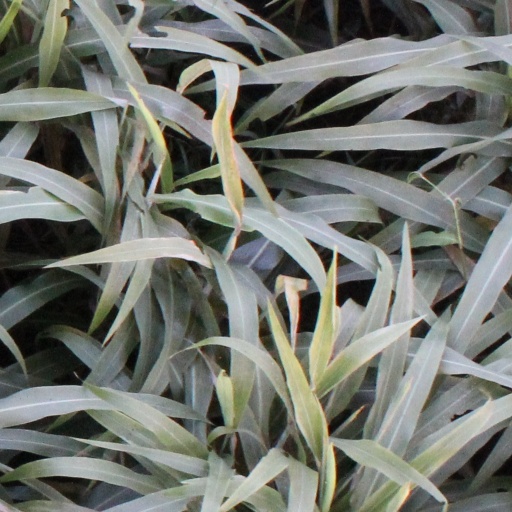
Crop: sorghum